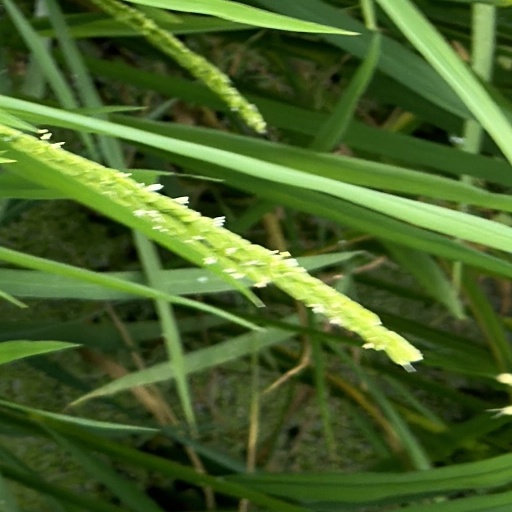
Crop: rice